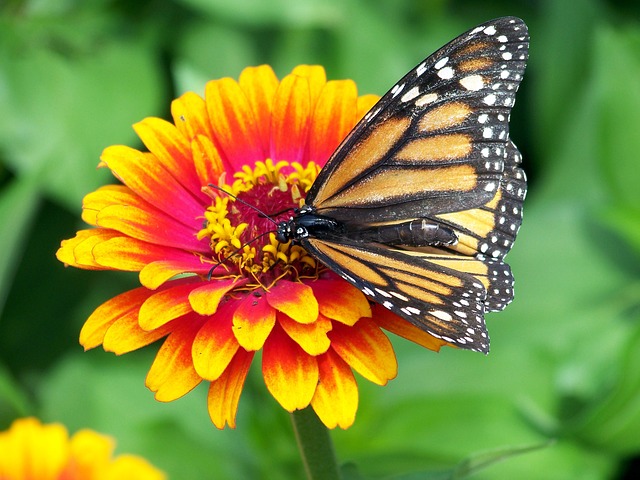
Label: farfalla